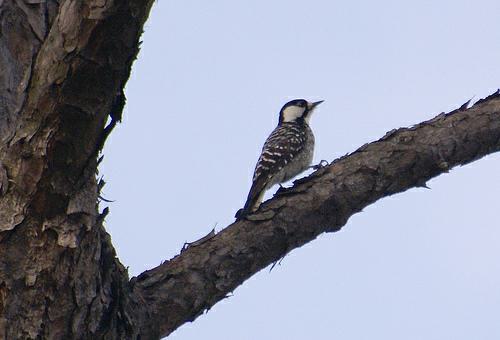
A photo of a red cockaded woodpecker